Ramachandra Tondaiman

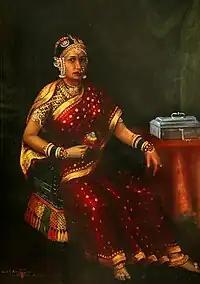
HH Subbamma Bai Sahib Rani of Pudukottai, consort of Ramachandra Tondaiman

Ramachandra Tondaiman married Rani Brihadambal Rajammani Bayi Sahib on 13 June 1845. The couple had two daughters.